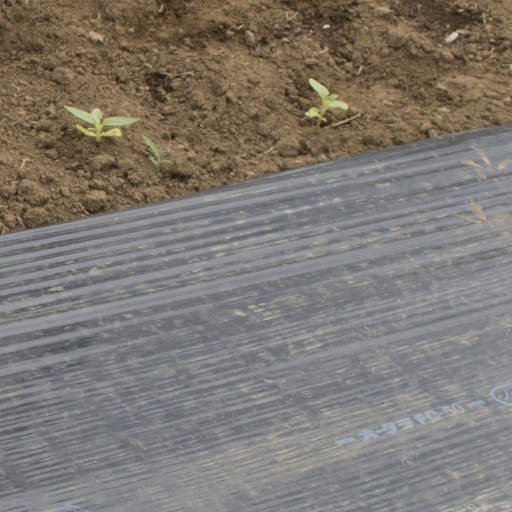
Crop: Jerusalem artichoke